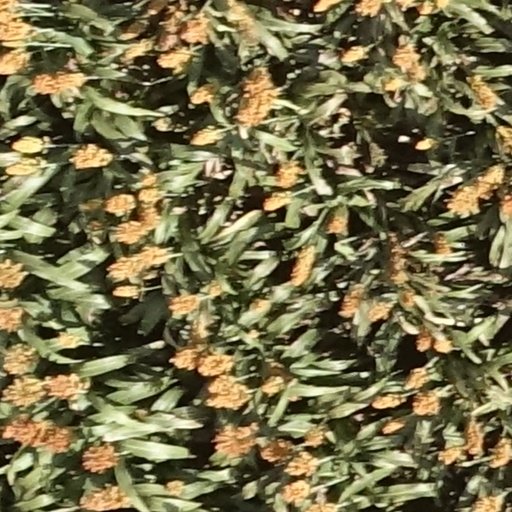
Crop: sorghum